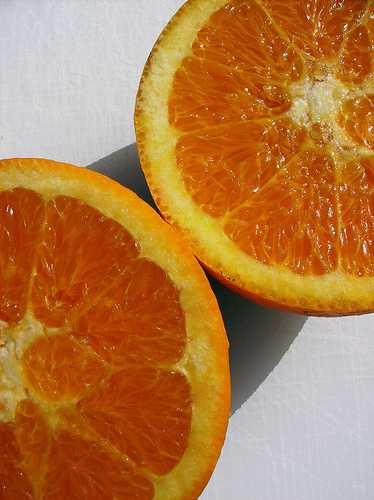
Label: Orange